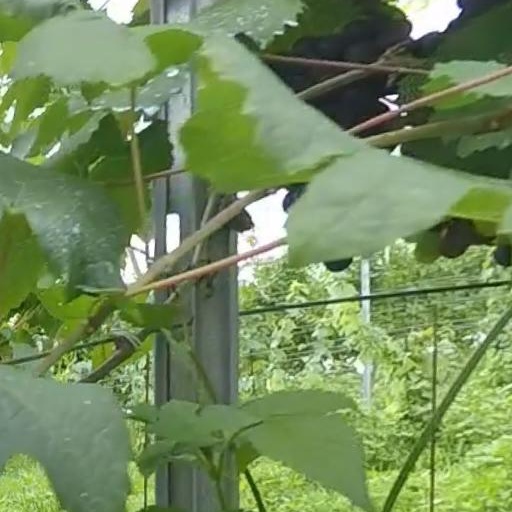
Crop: grape